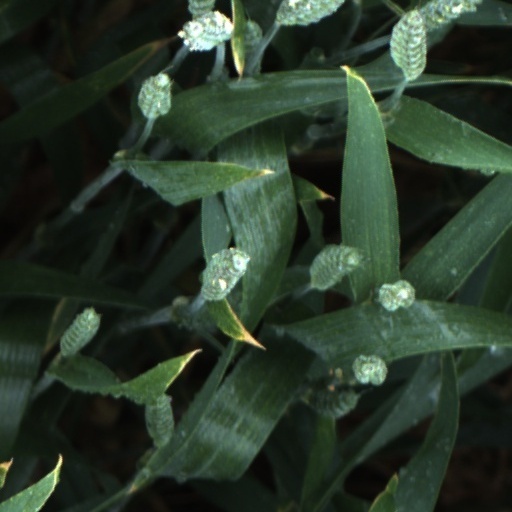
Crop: wheat